Chronicles of Eri

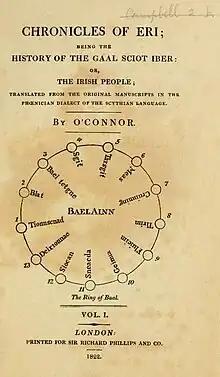
The title page of the "Chronicles of Eri"

The Chronicles of Eri; Being the History of the Gaal Sciot Iber: or, the Irish People; Translated from the Original Manuscripts in the Phoenician Dialect of the Scythian Language is an 1822 book in two volumes by Roger O'Connor (1762–1834), purporting to detail the history of the Irish from the creation of the world. The work contains multiple plates and maps and is prefaced with the author naming himself "head of his race" and "chief of the prostrated people of this nation".